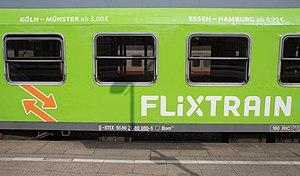
Flixtrain est une entreprise ferroviaire exploitant des trains de voyageurs en Allemagne. Créée par FlixMobility GmbH en 2018, l'entreprise propose des services complémentaires aux trajets en autocar de FlixBus en Allemagne, et a annoncé son intention de s'étendre dans d'autres pays européens comme la France ou la Suède à partir de 2020.